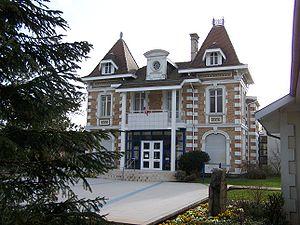
Mairie d'Andernos-les-Bains, Gironde, France
Andernos-les-Bains est une commune du Sud-Ouest de la France, située dans le département de la Gironde, en région Nouvelle-Aquitaine.